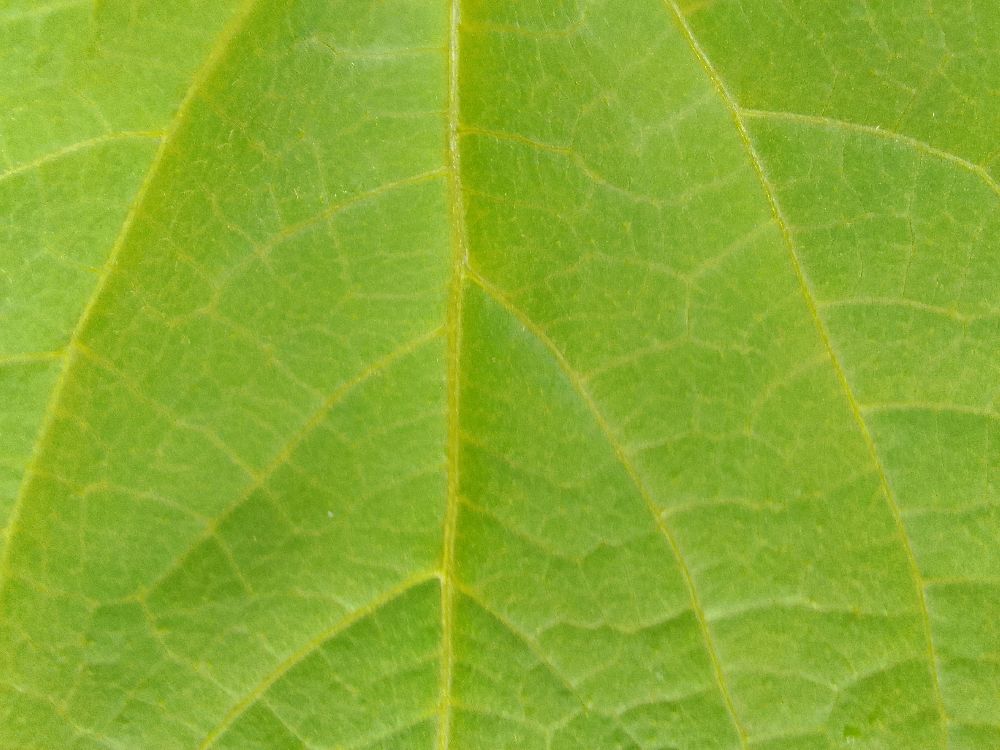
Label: healthy